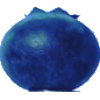
Label: huckleberry